City of Kwinana

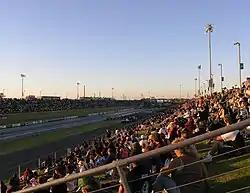
Kwinana Quit Motorplex

There are three public beaches at Cockburn Sound looking out to Garden Island. herself is part of the former jetty at Kwinana Beach. The rusting hulk of the ship was cut down to low water level and the centre was filled with limestone to form a platform. There are also wetlands and bushlands in the Kwinana area. The Spectacles are the local wetlands and are so named because of their appearance from the air.